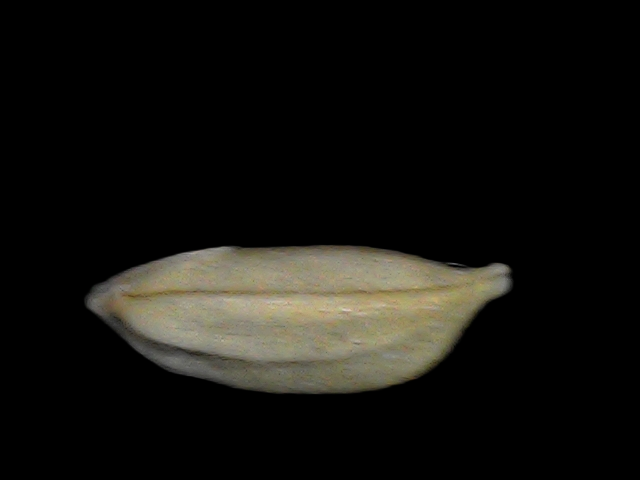
Rice variety: Bd34